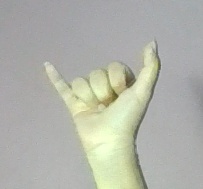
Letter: ya